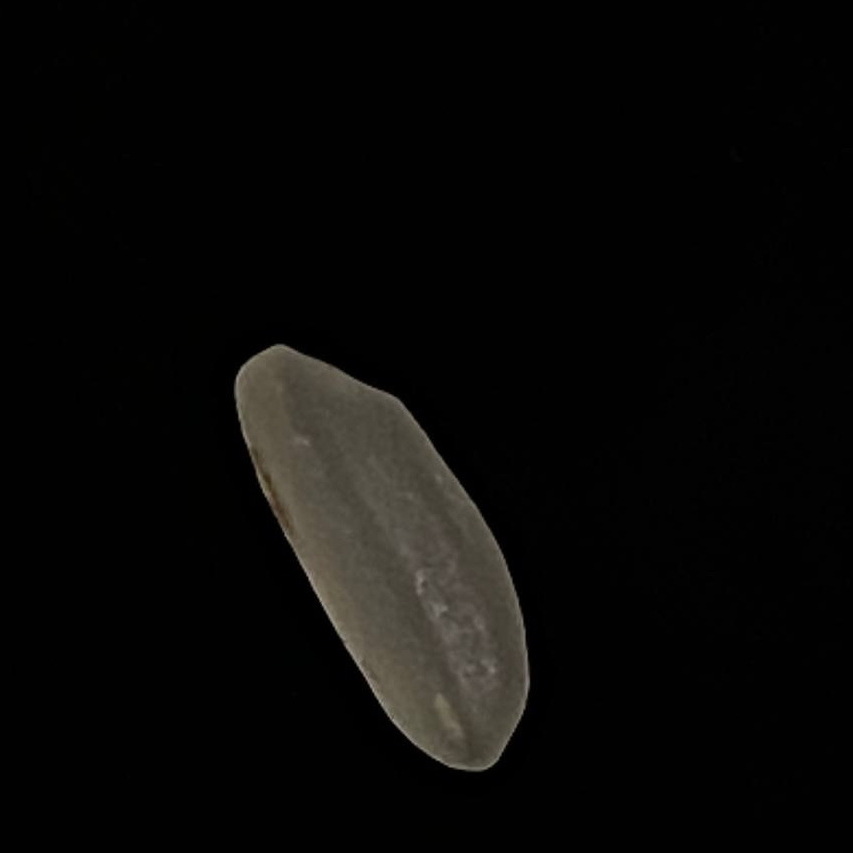
Rice variety: Subol_Lota